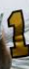
Number: 1